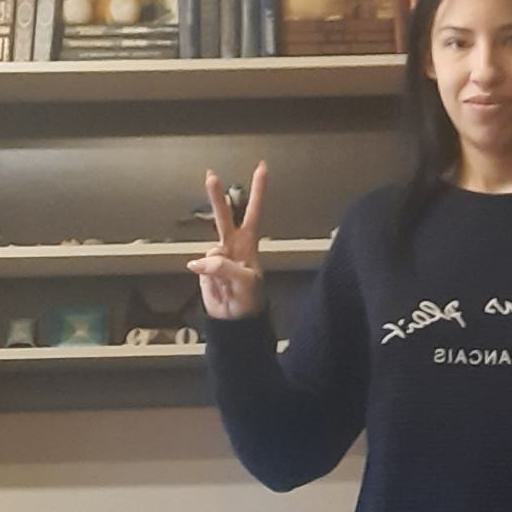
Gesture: peace